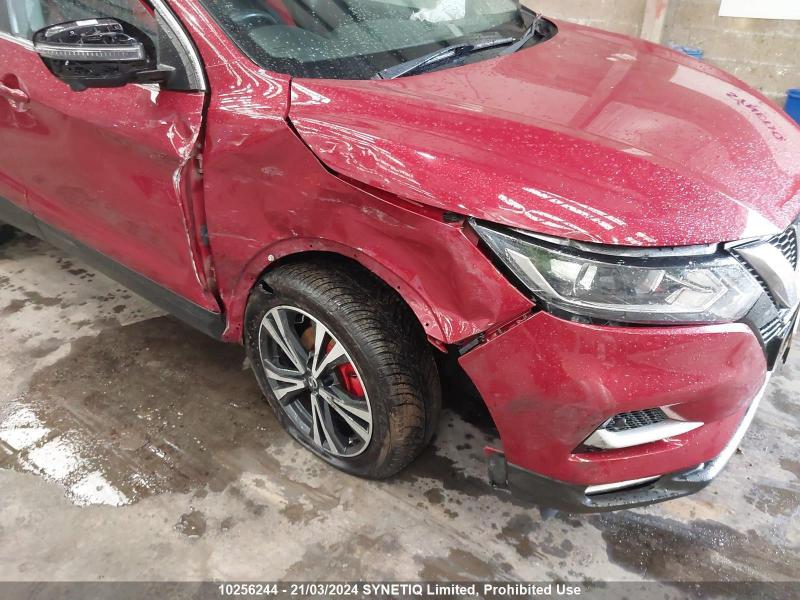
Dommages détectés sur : capot, aile avant droite, porte avant droite, porte arrière droite, aile arrière droite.
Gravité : mineur